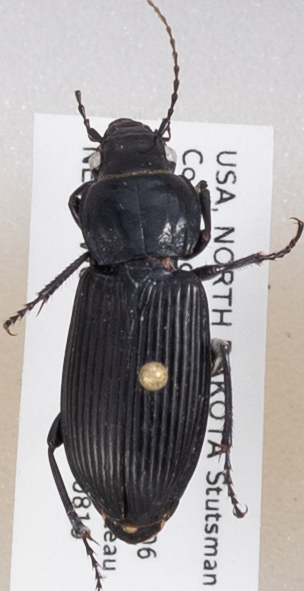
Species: Pterostichus melanarius melanarius
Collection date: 2019-08-13
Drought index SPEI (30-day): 1.13
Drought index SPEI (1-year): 1.13
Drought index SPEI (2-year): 0.71